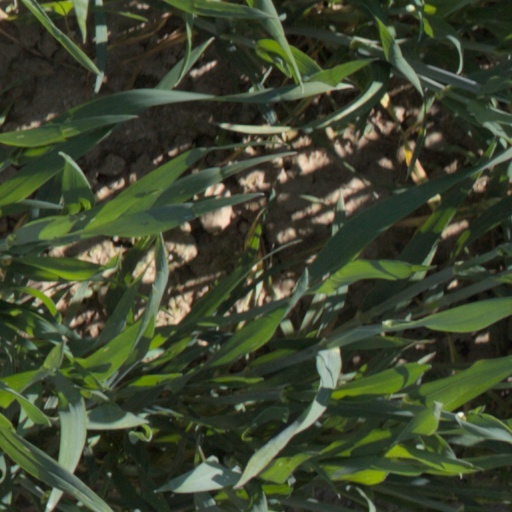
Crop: wheat